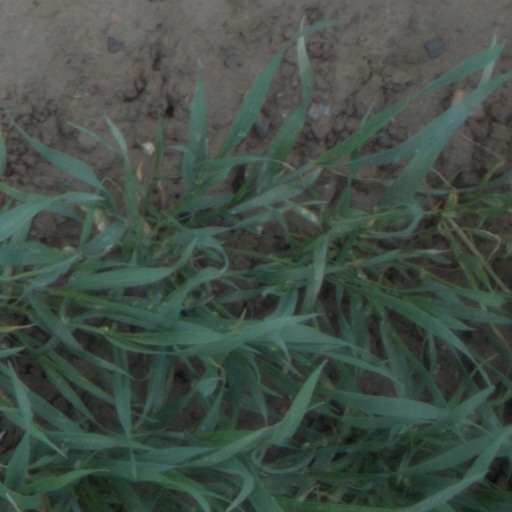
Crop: wheat